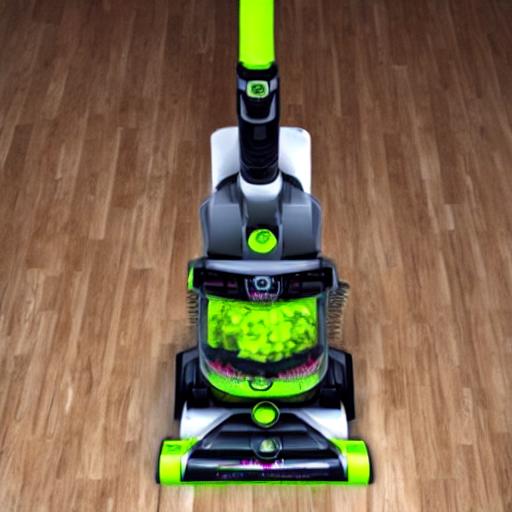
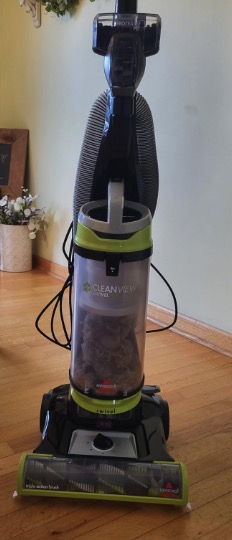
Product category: items_vacuum
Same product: no